Zayn al-Abidin the Great

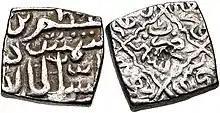
Sasnu coin issued by Zayn al-Abidin,

After Sultan of Kashmir Sikandar Shah defeated the chief of Ohind, Firuz, in the early part of his reign, Sikandar married his daughter Mira Khatun as a form of sovereignty. Ghiyath al-Din Shah Rukh Shahi Khan was born to them on 25 November 1395 (the eleventh day of Safar, 798 AH) at the royal palace in Srinagar.